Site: brandenburg
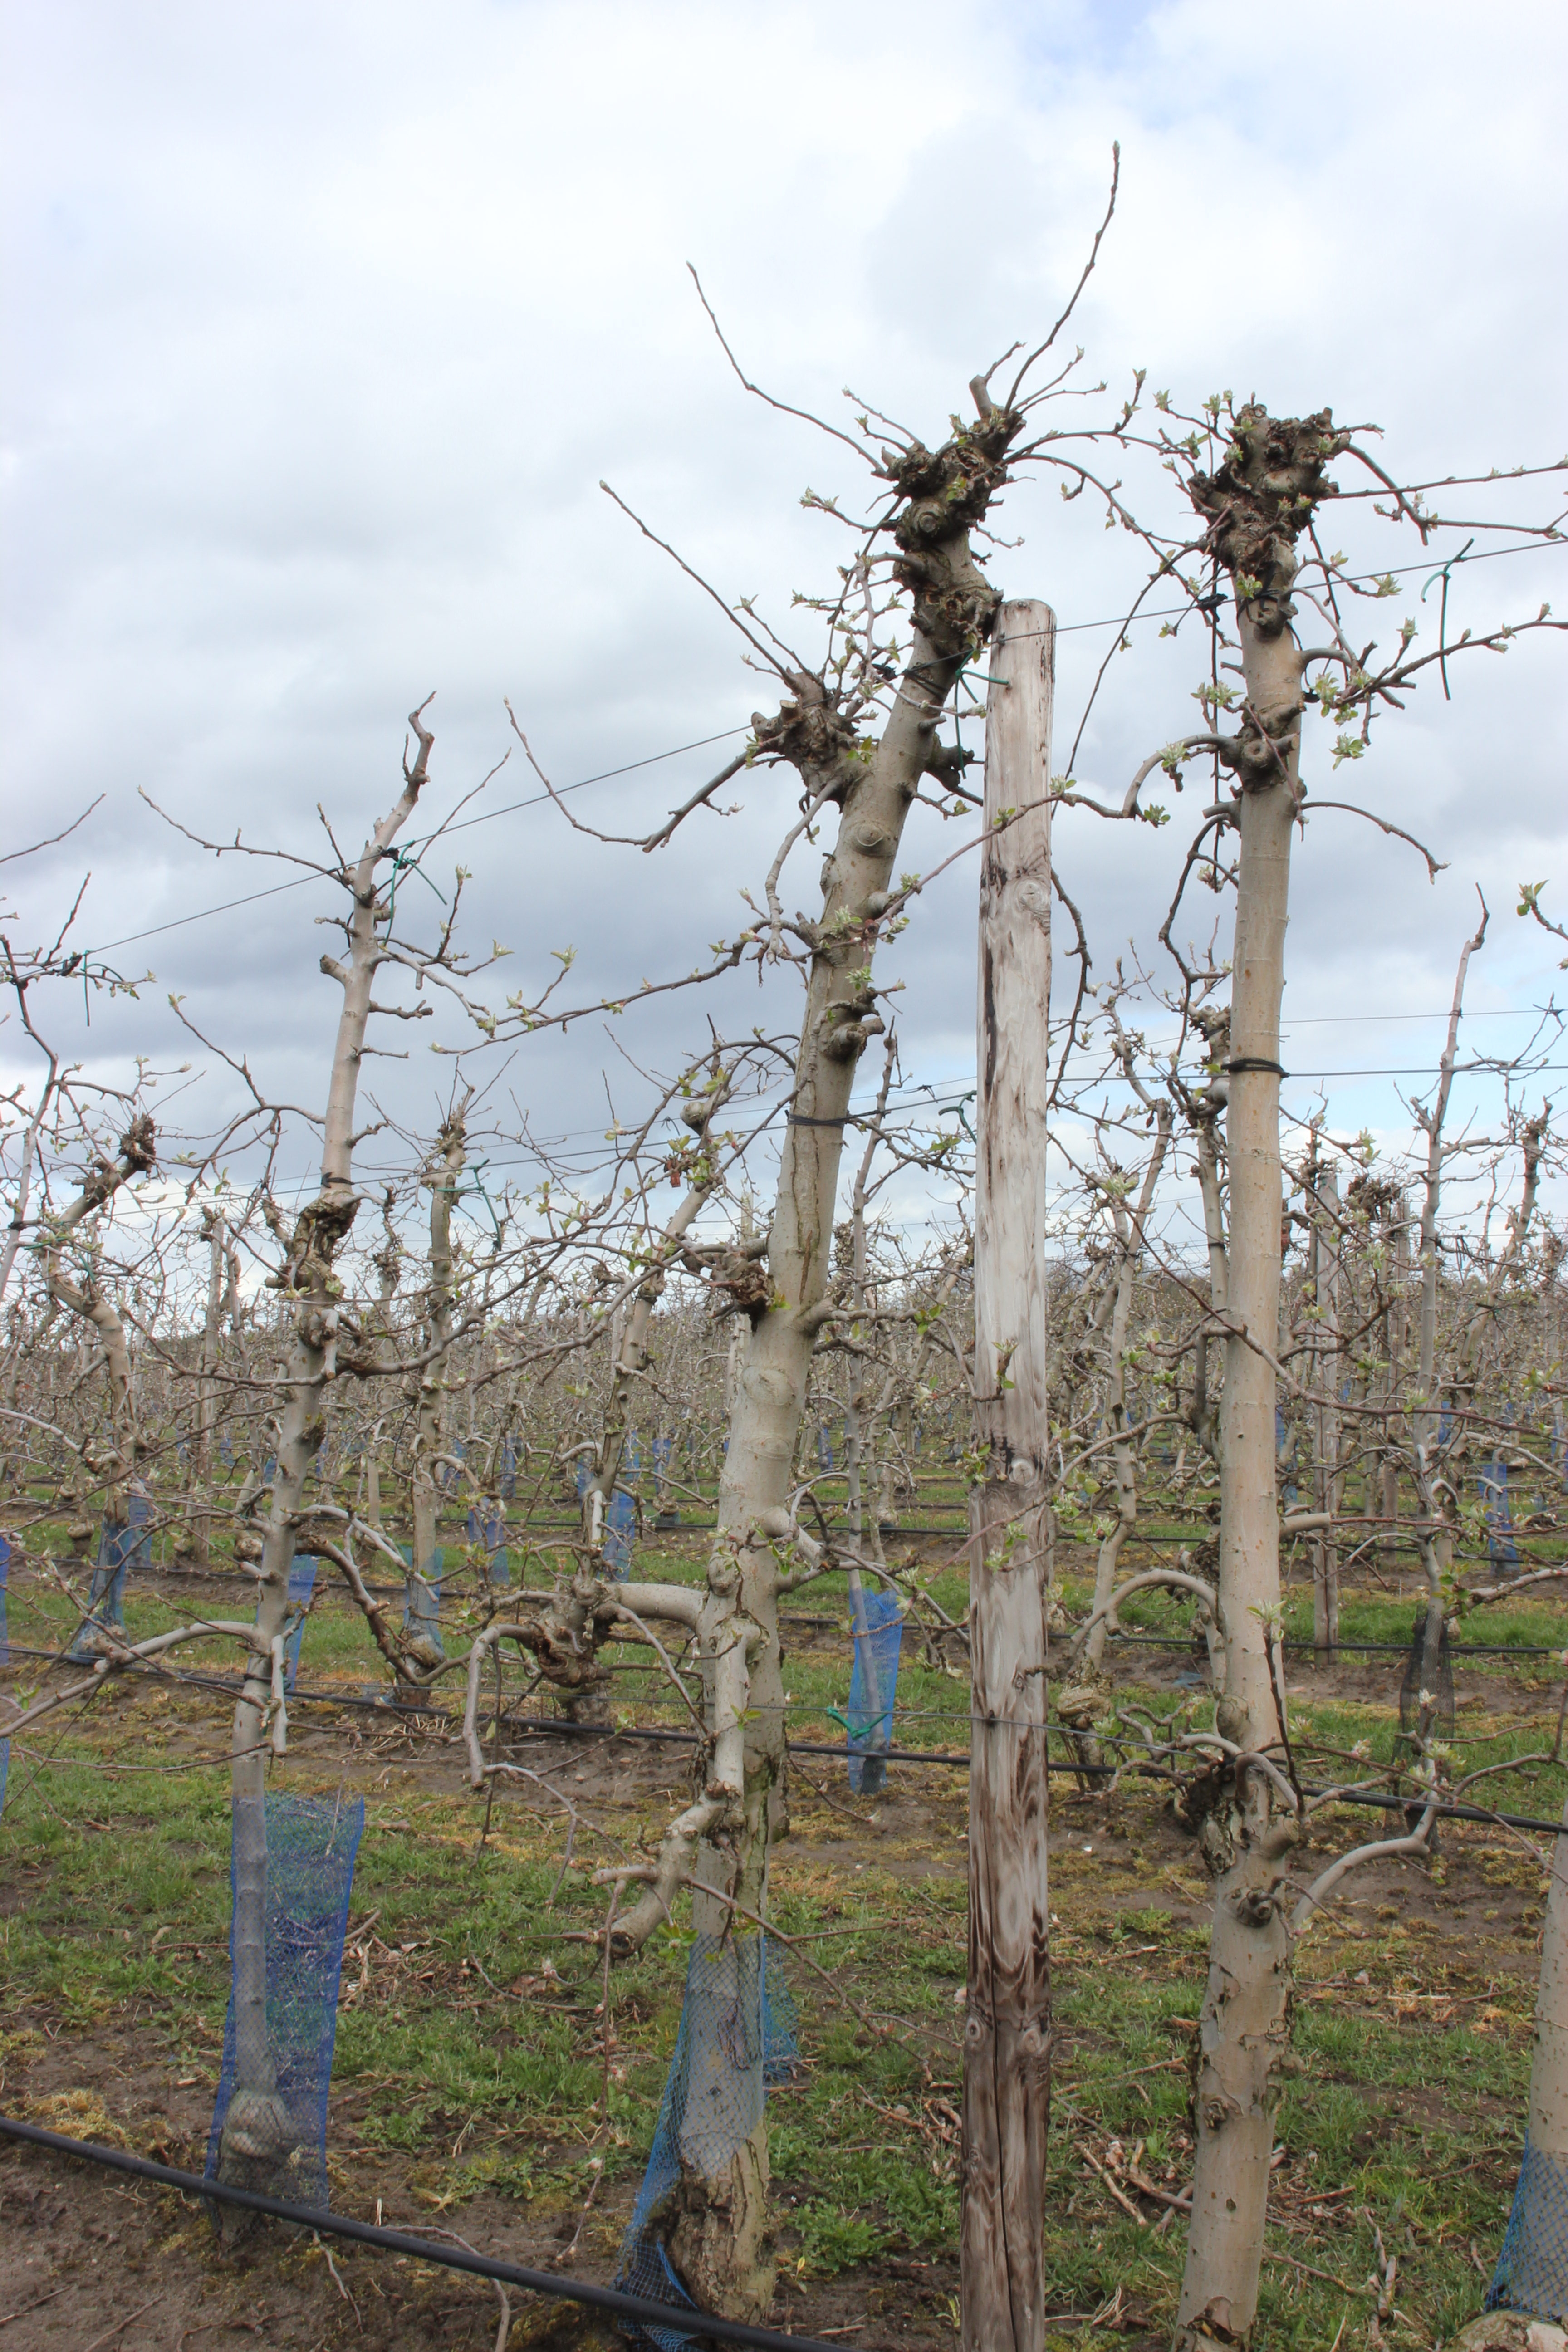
Growth stage (BBCH 55): Inflorescence emergence